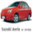
Label: automobile